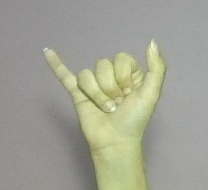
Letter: ya